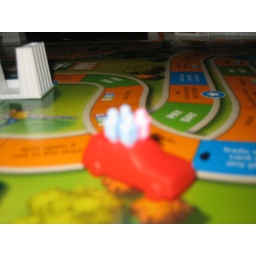
i'm always the red car in life